Christianity in Norway

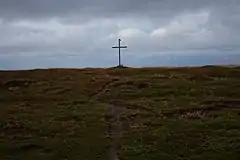
The conversion of Norway to Christianity began in 1000 AD. Prior to the conversion Norwegians practised Norse paganism.

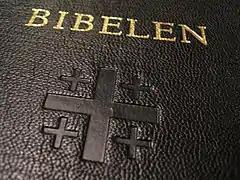
The Norwegian Bible, "Bibelen".

Christianity is the largest religion in Norway and it has historically been called a Christian country. A majority of the population are members of the Church of Norway with 64.9% of the population officially belonging to the Evangelical Lutheran Church of Norway in 2021. At numerous times in history, Norway sent more missionaries per capita than any other country. This changed considerably from the 1960s. In 2004, only 12% of the population attended church services each month. The Church of Norway receives a fixed sum from the Government not based on membership numbers. Other religious organisations receive approximately the same amount per member.